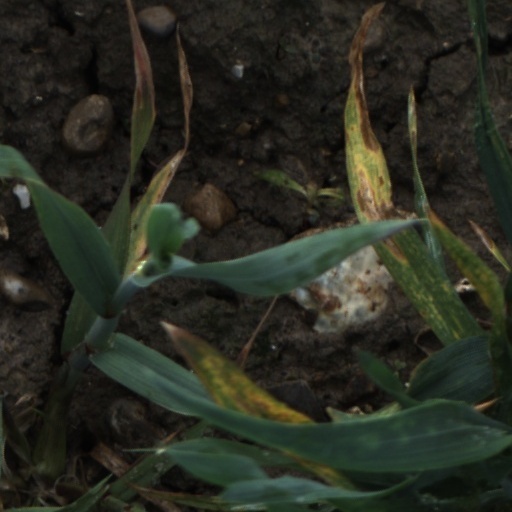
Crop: wheat